Baloch people

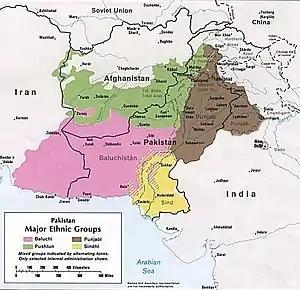
Baloch-inhabited areas of Pakistan, Afghanistan, and Iran (pink) in 1980

About 50% of the total Baloch population live in the Pakistani province of Balochistan while 40% are settled in Sindh and a significant albeit smaller number reside in the Pakistani Punjab.